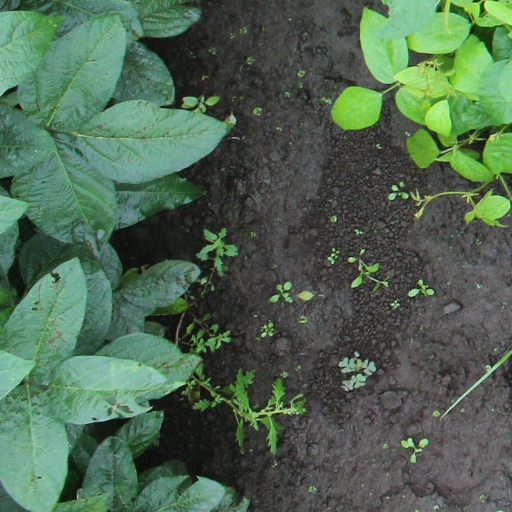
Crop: soybean